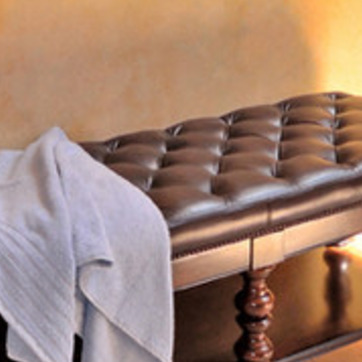
Material: leather